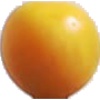
Label: cherry_wax_yellow